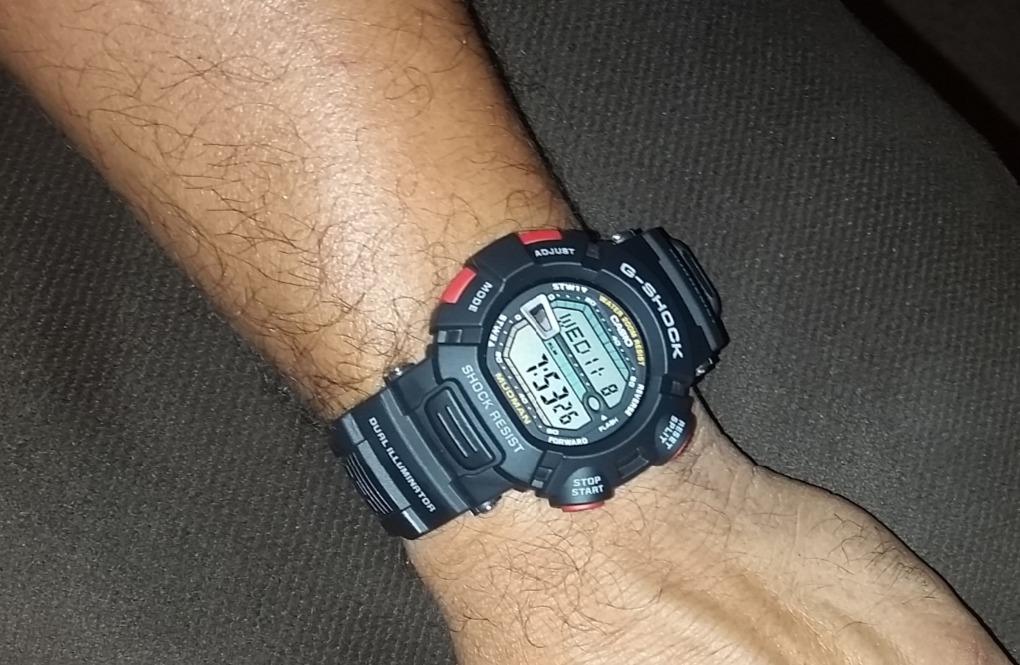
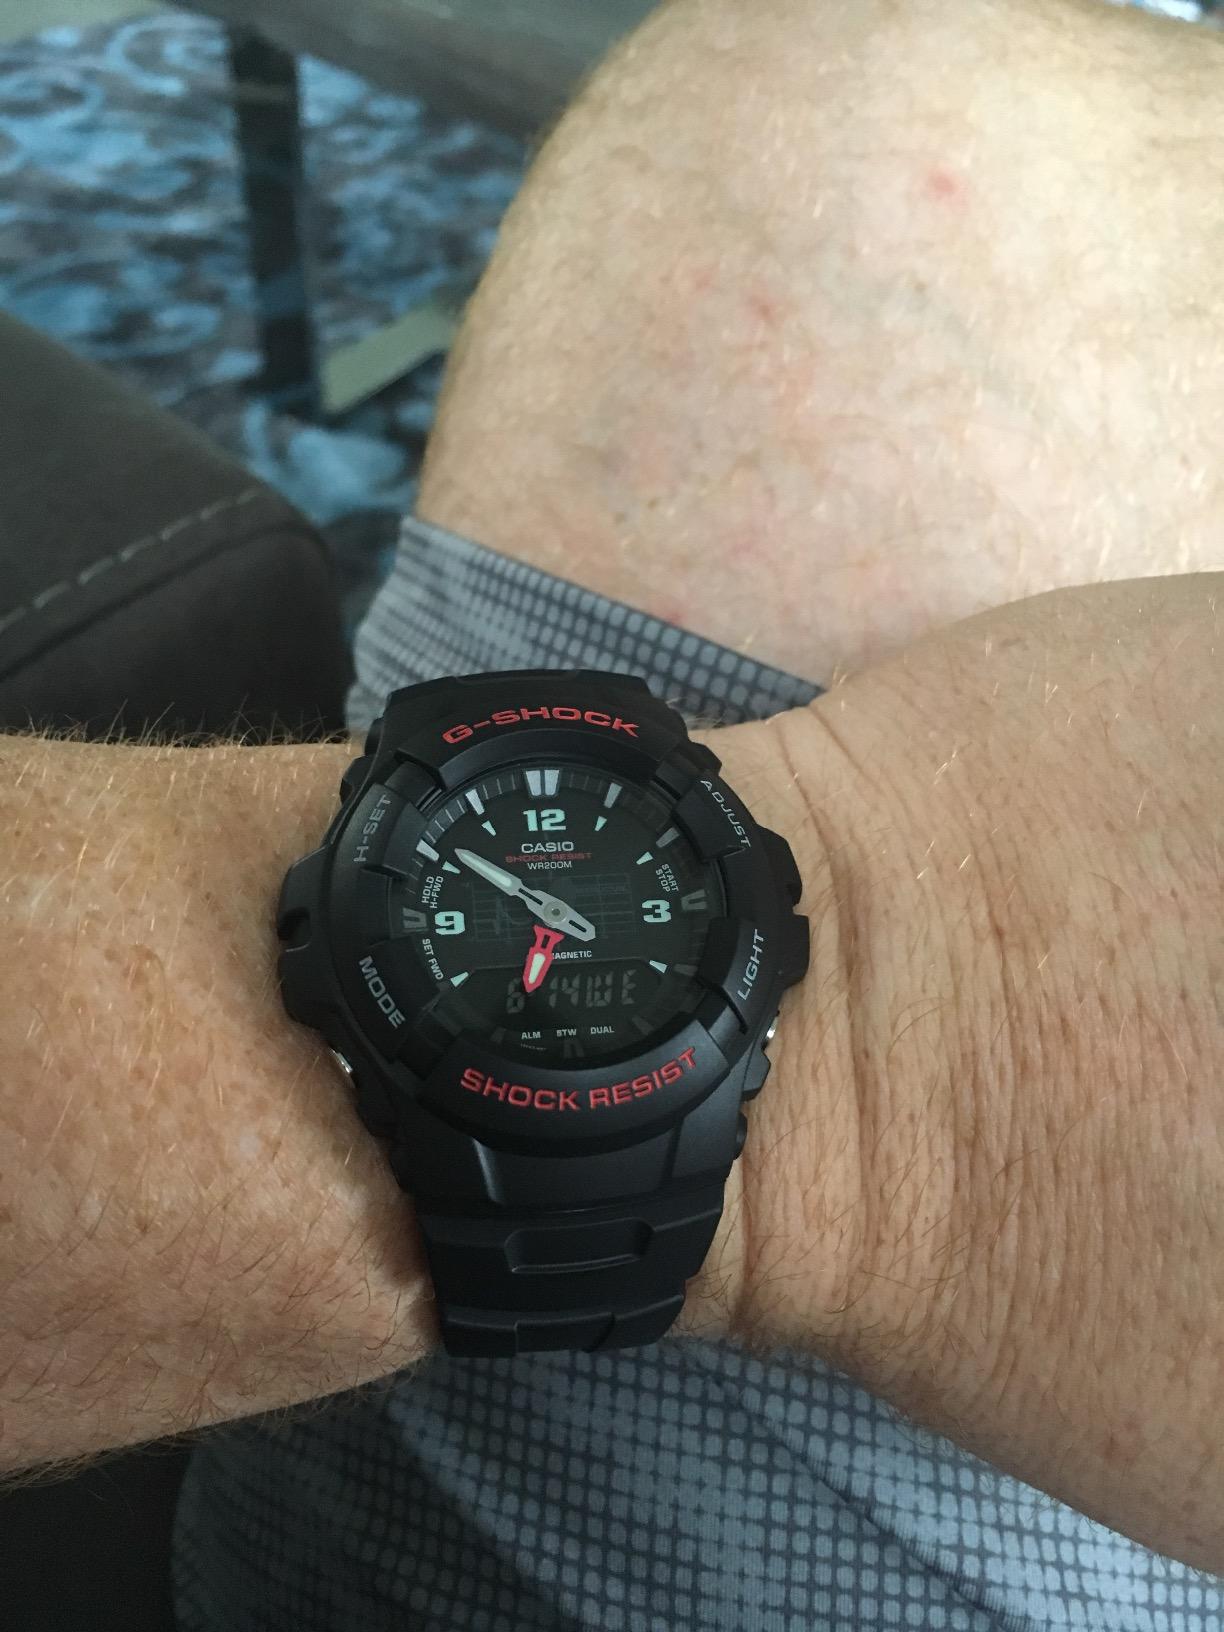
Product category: accessories_watch
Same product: no